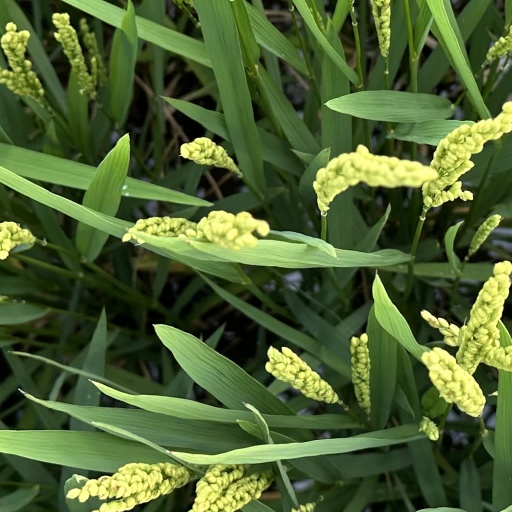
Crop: rice